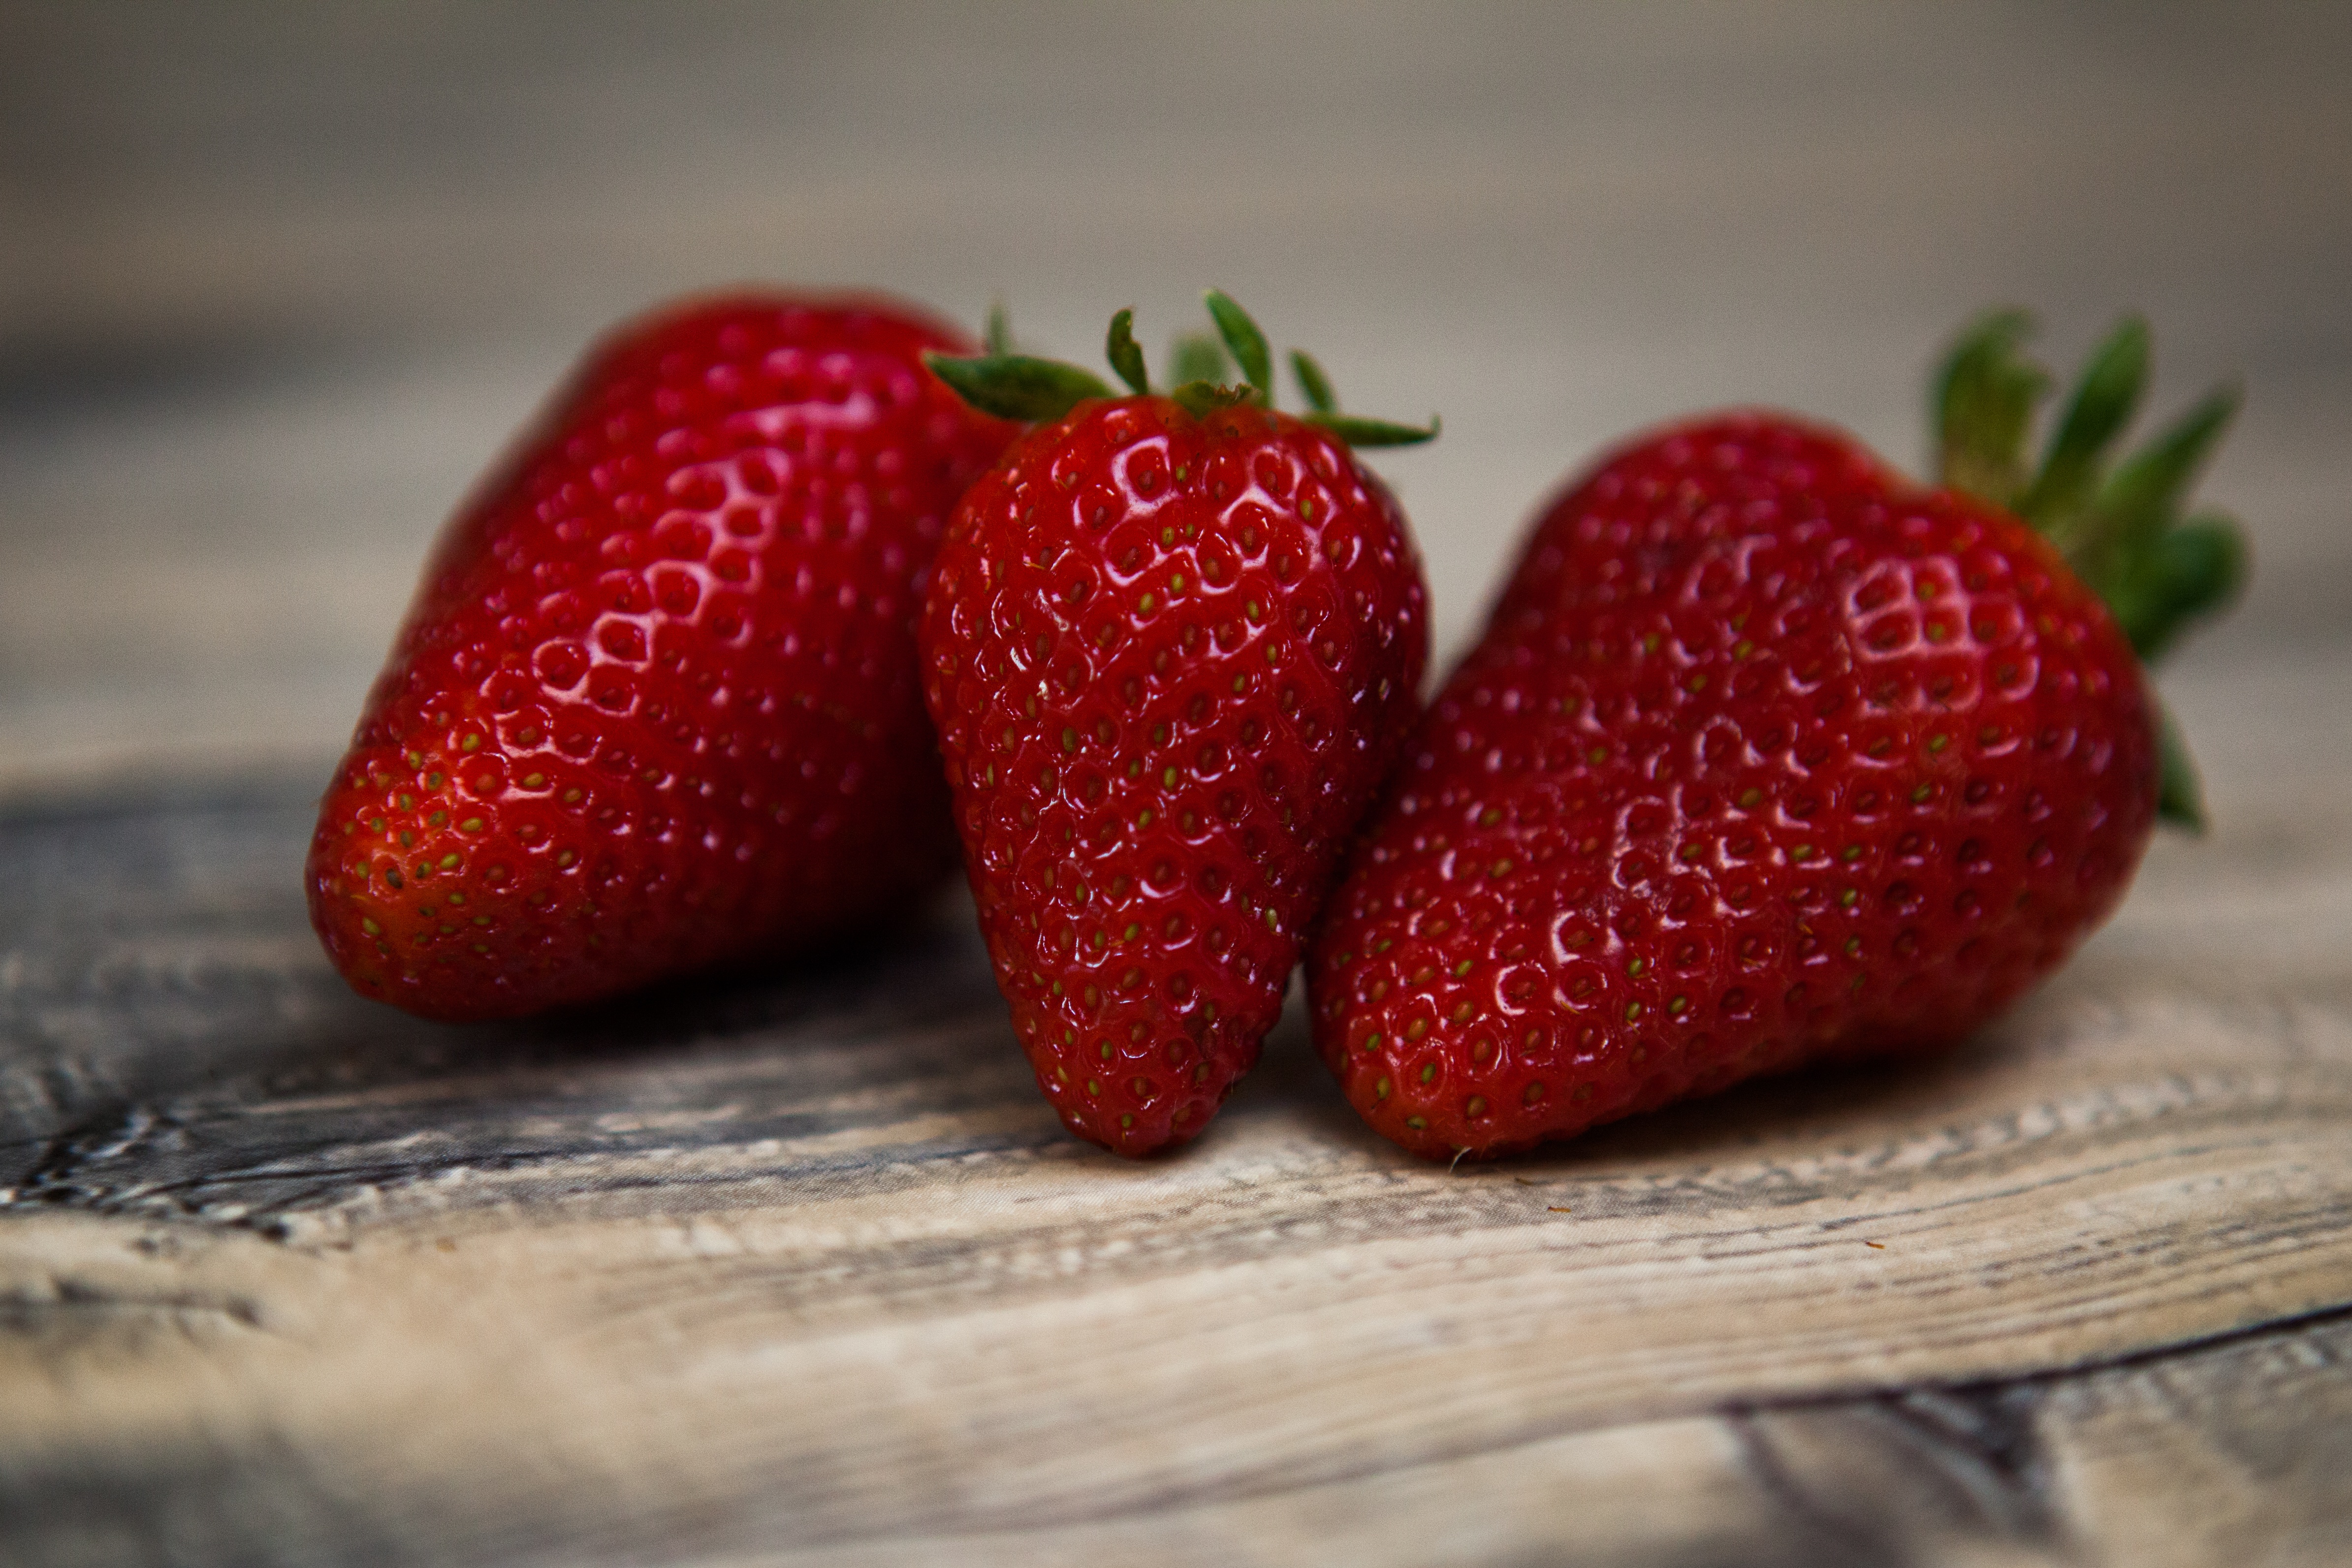
nature, plant, raspberry, fruit, berry, sweet, food, salad, green, red, produce, fresh, breakfast, healthy, dessert, strawberry, fresh fruit, vitamin, nutrition, fruits, raw, strawberries, diet, healthy eating, organic, fresh food, eating healthy, frutti di bosco